Rajendra Institute of Medical Sciences

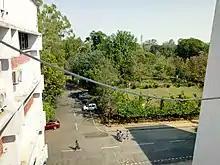
RIMS administrative wing parking and Vivekanand park as seen from academic complex

The RIMS has blocks in a multi-storied building with several medical departments. RIMS has about 33 departments which include emergency, Blood bank, Pathology, Forensic Medicine, Orthopedic, Neurosurgery, OBST & Gynae, ENT, Eye, Anesthesiology, Biochemistry, Microbiology, Pharmacology, Skin STD & Leprosy, PMR, Urology, Cardiology, Rradiology and others. RIMS has facilities like CT scan, emergency pathology for 24 hrs, AIDS Clinic, X-Ray, USG, TeleMedicine Department and a Deep X-Ray unit. Dental institute began functioning in 2017 with an annual intake of 50 students.